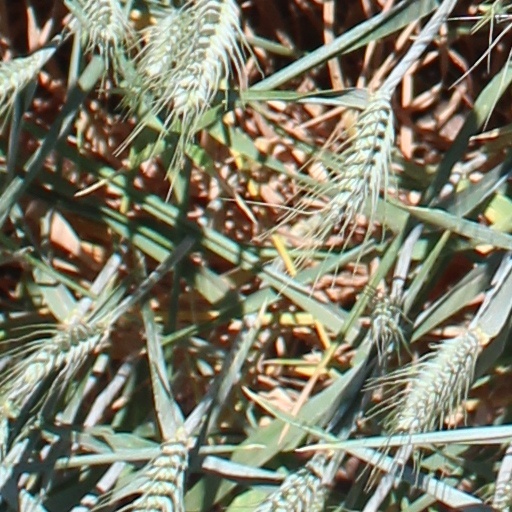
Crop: wheat